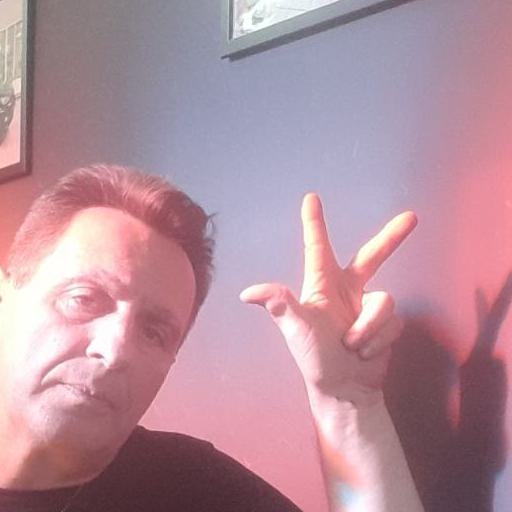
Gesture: three2